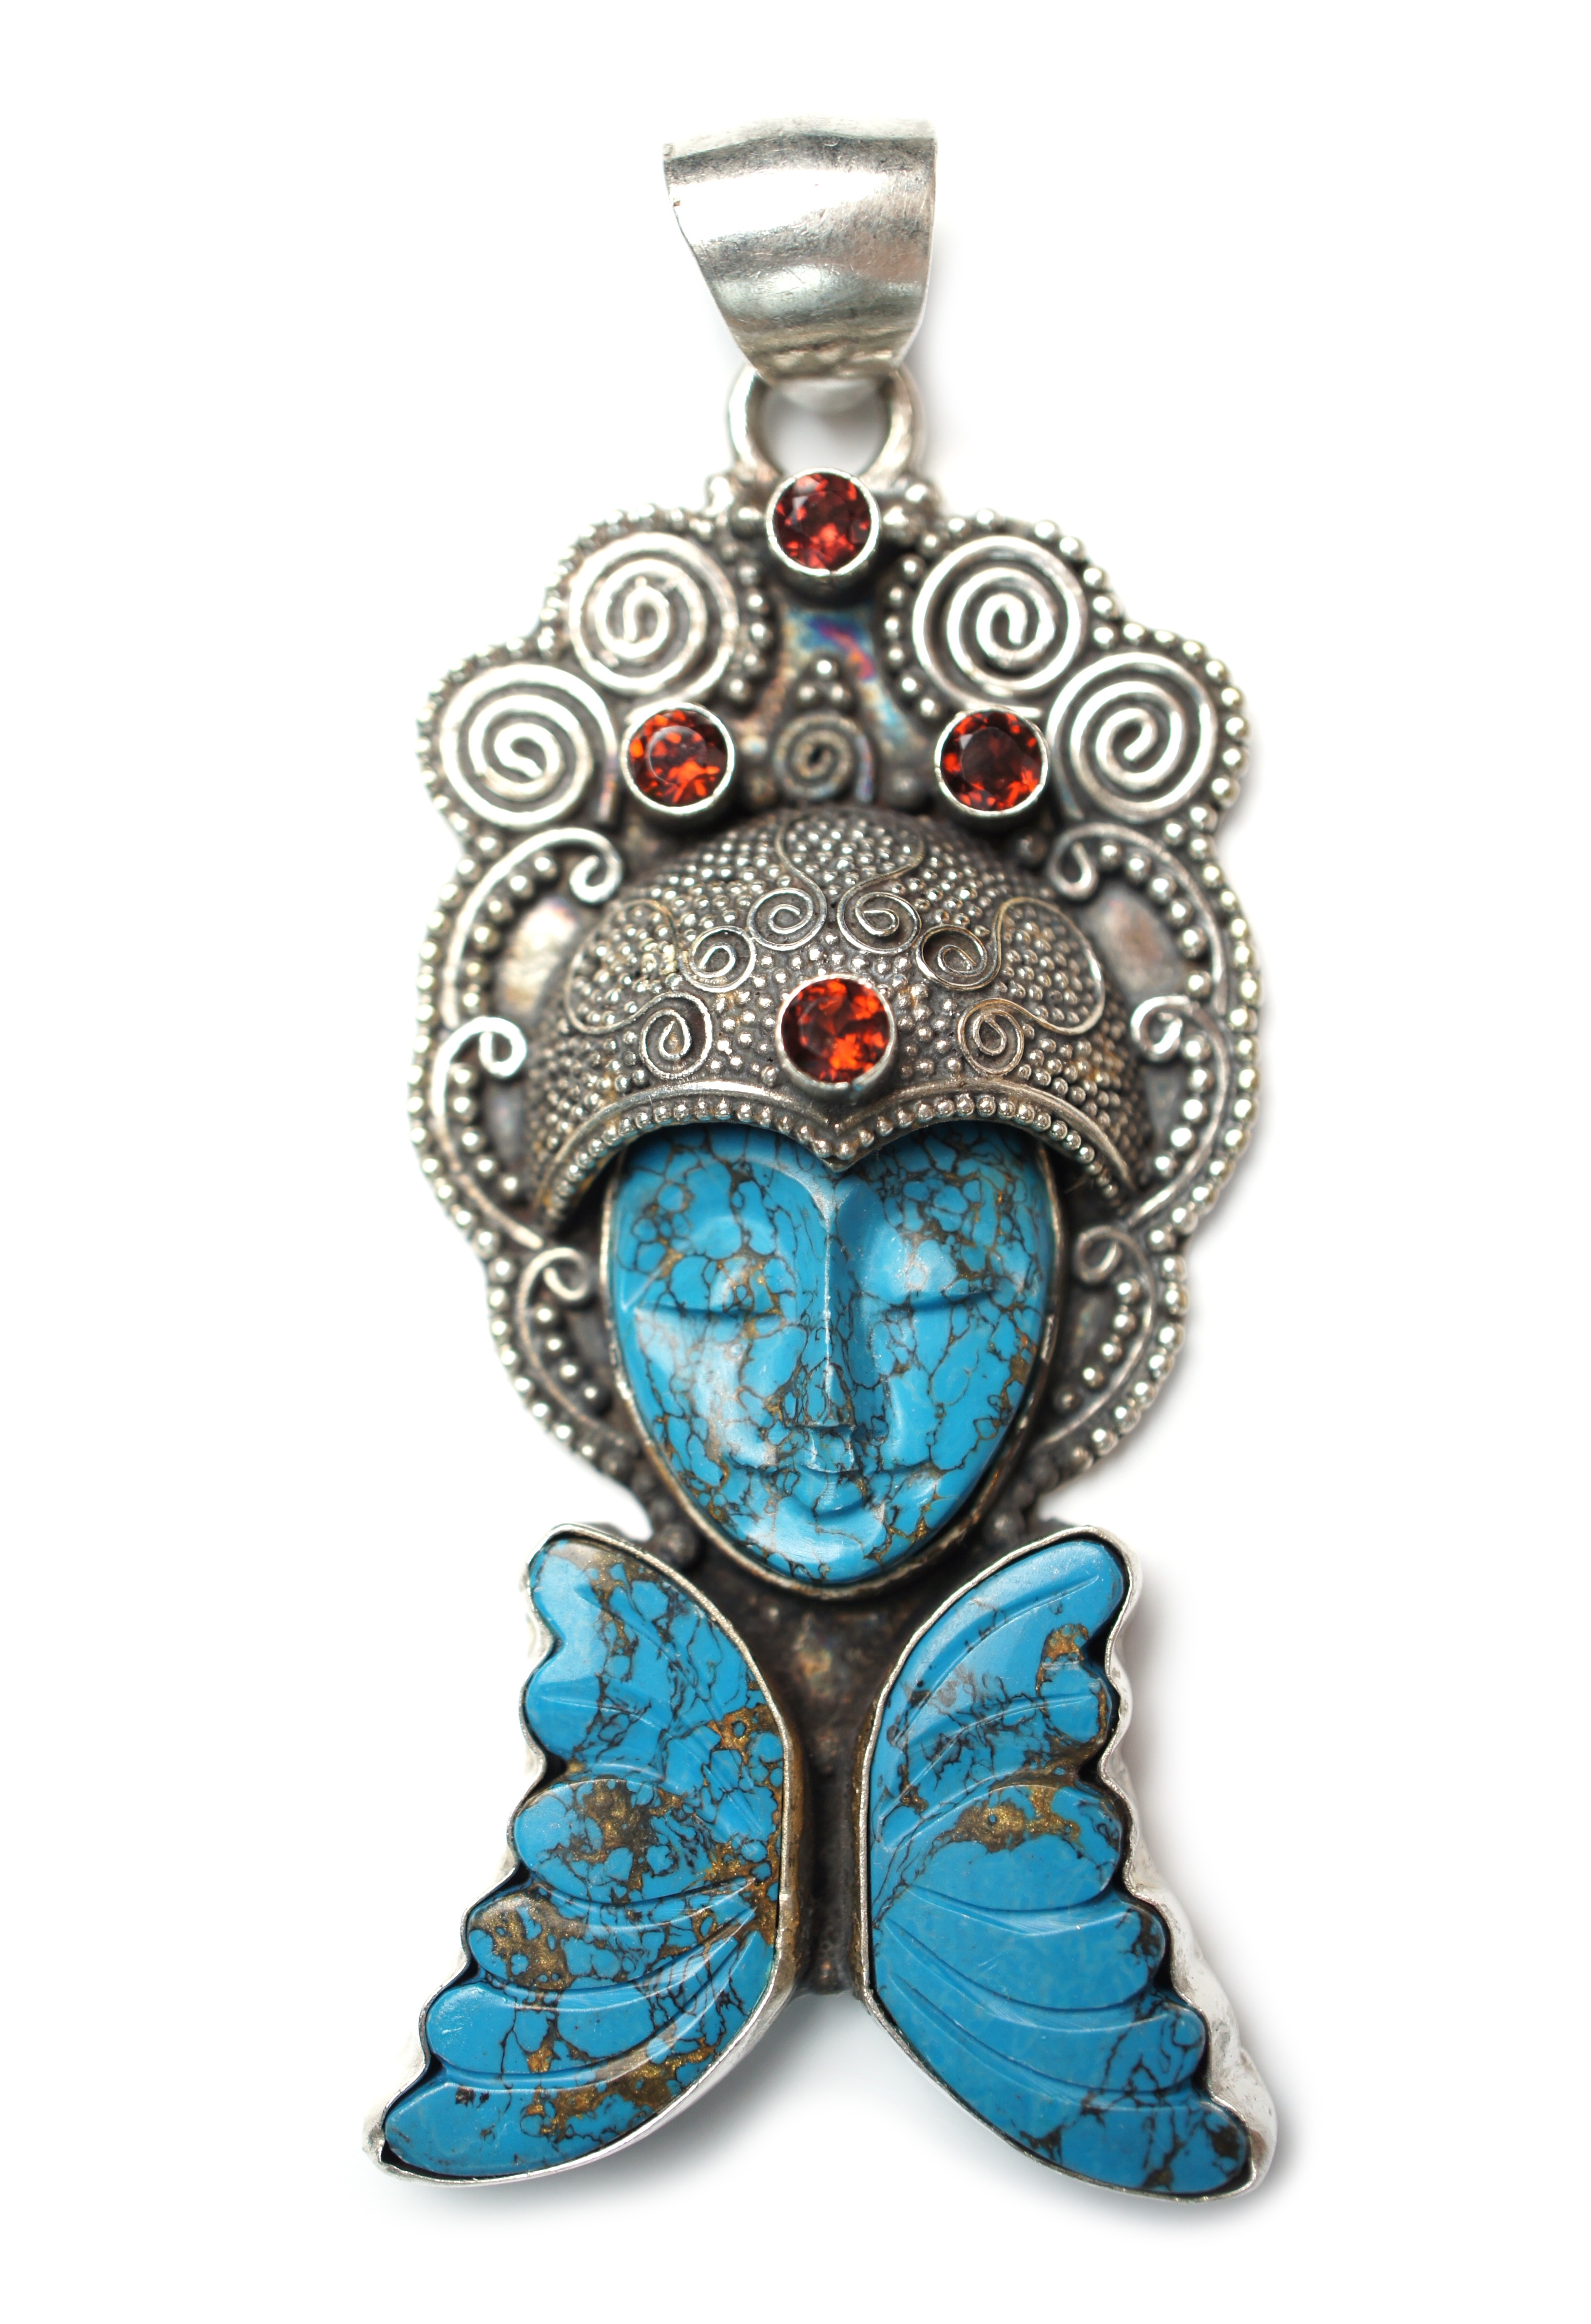
chain, glass, stone, asian, red, blue, jewelry, bracelet, jewellery, jewel, turquoise, silver, jasper, big, carved, handmade, huge, talisman, sterling, goddess, gemstone, quartz, charm, metaphysical, pendant, garnet, gems, agate, semiprecious, amulet, bezel, faceted, gemstones, cabochon, fashion accessory